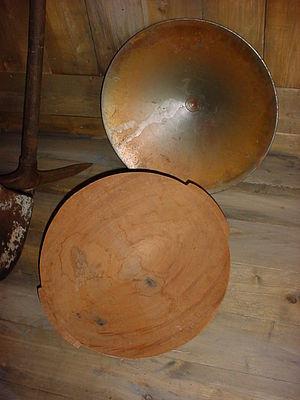
Batées de bois et d'acier utilisées pour la prospection minière et l'orpaillage en France
La batée est un instrument conique creux tirant son nom de l'Espagnol batea, qui signifie cuvette. En forme de chapeau chinois, la batée constitue le matériel de base de l'orpailleur mais aussi de la prospection minière. De par sa forme et un geste technique maîtrisé de rotation dans l'eau, la batée permet d'exercer une force centrifuge hydraulique sur les alluvions. Les alluvions les plus légères sont évacuées en premier et les matériaux les plus denses restent au fond de la batée. À ce stade final, un second geste plus technique permet de séparer, une fois encore via l'inertie centrifuge, les alluvions de l'or.